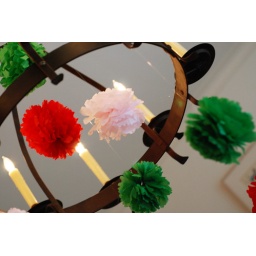
I hung mini red, green and light pink pom-poms above the dessert table.